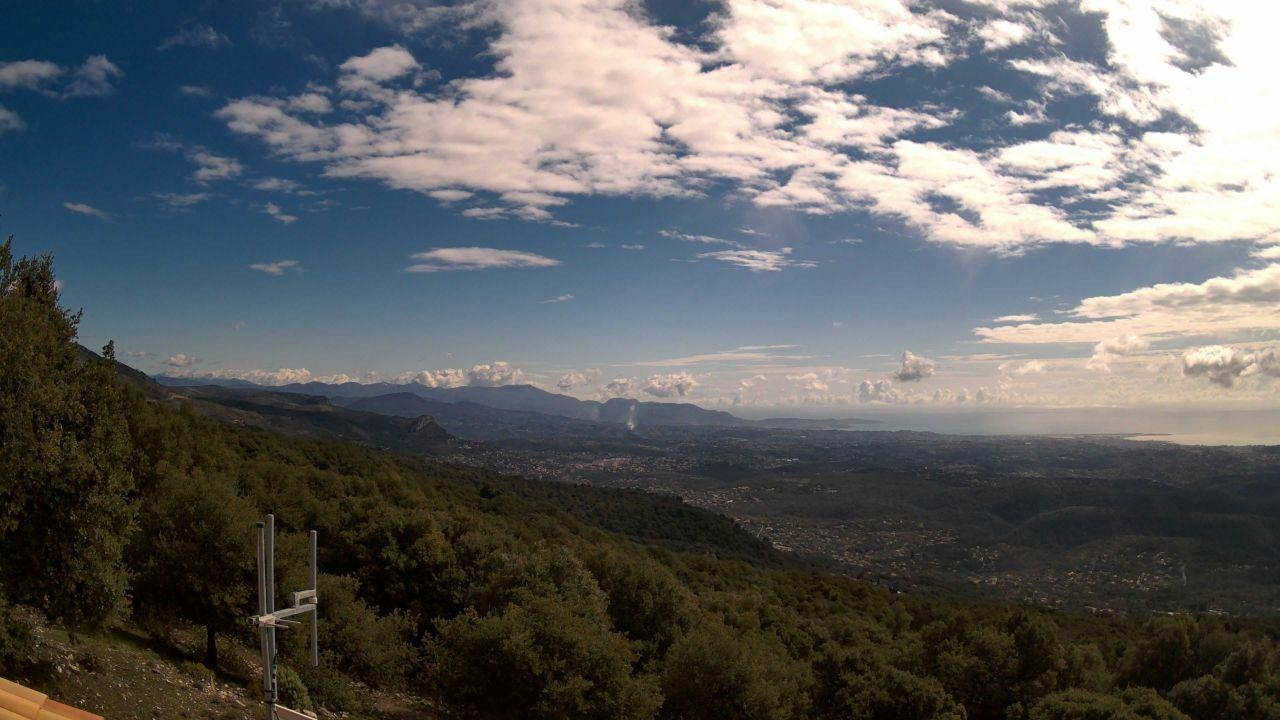
Fire: no
Smoke: yes